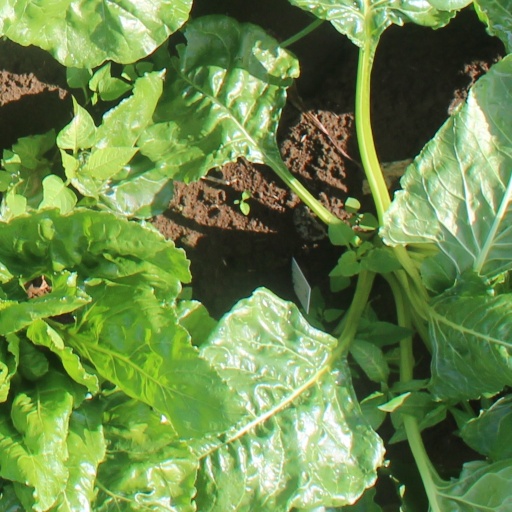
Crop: sugar beet